Skyler Shaye

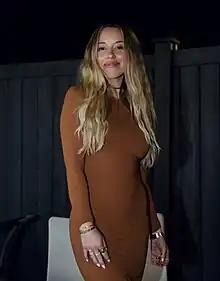
Skyler Shaye in 2023

Skyler Anna Shaye (born October 14, 1986) is an American actress. She is best known for her role as Kylie in "" (2004) and as Cloe in "Bratz: The Movie" (2007).